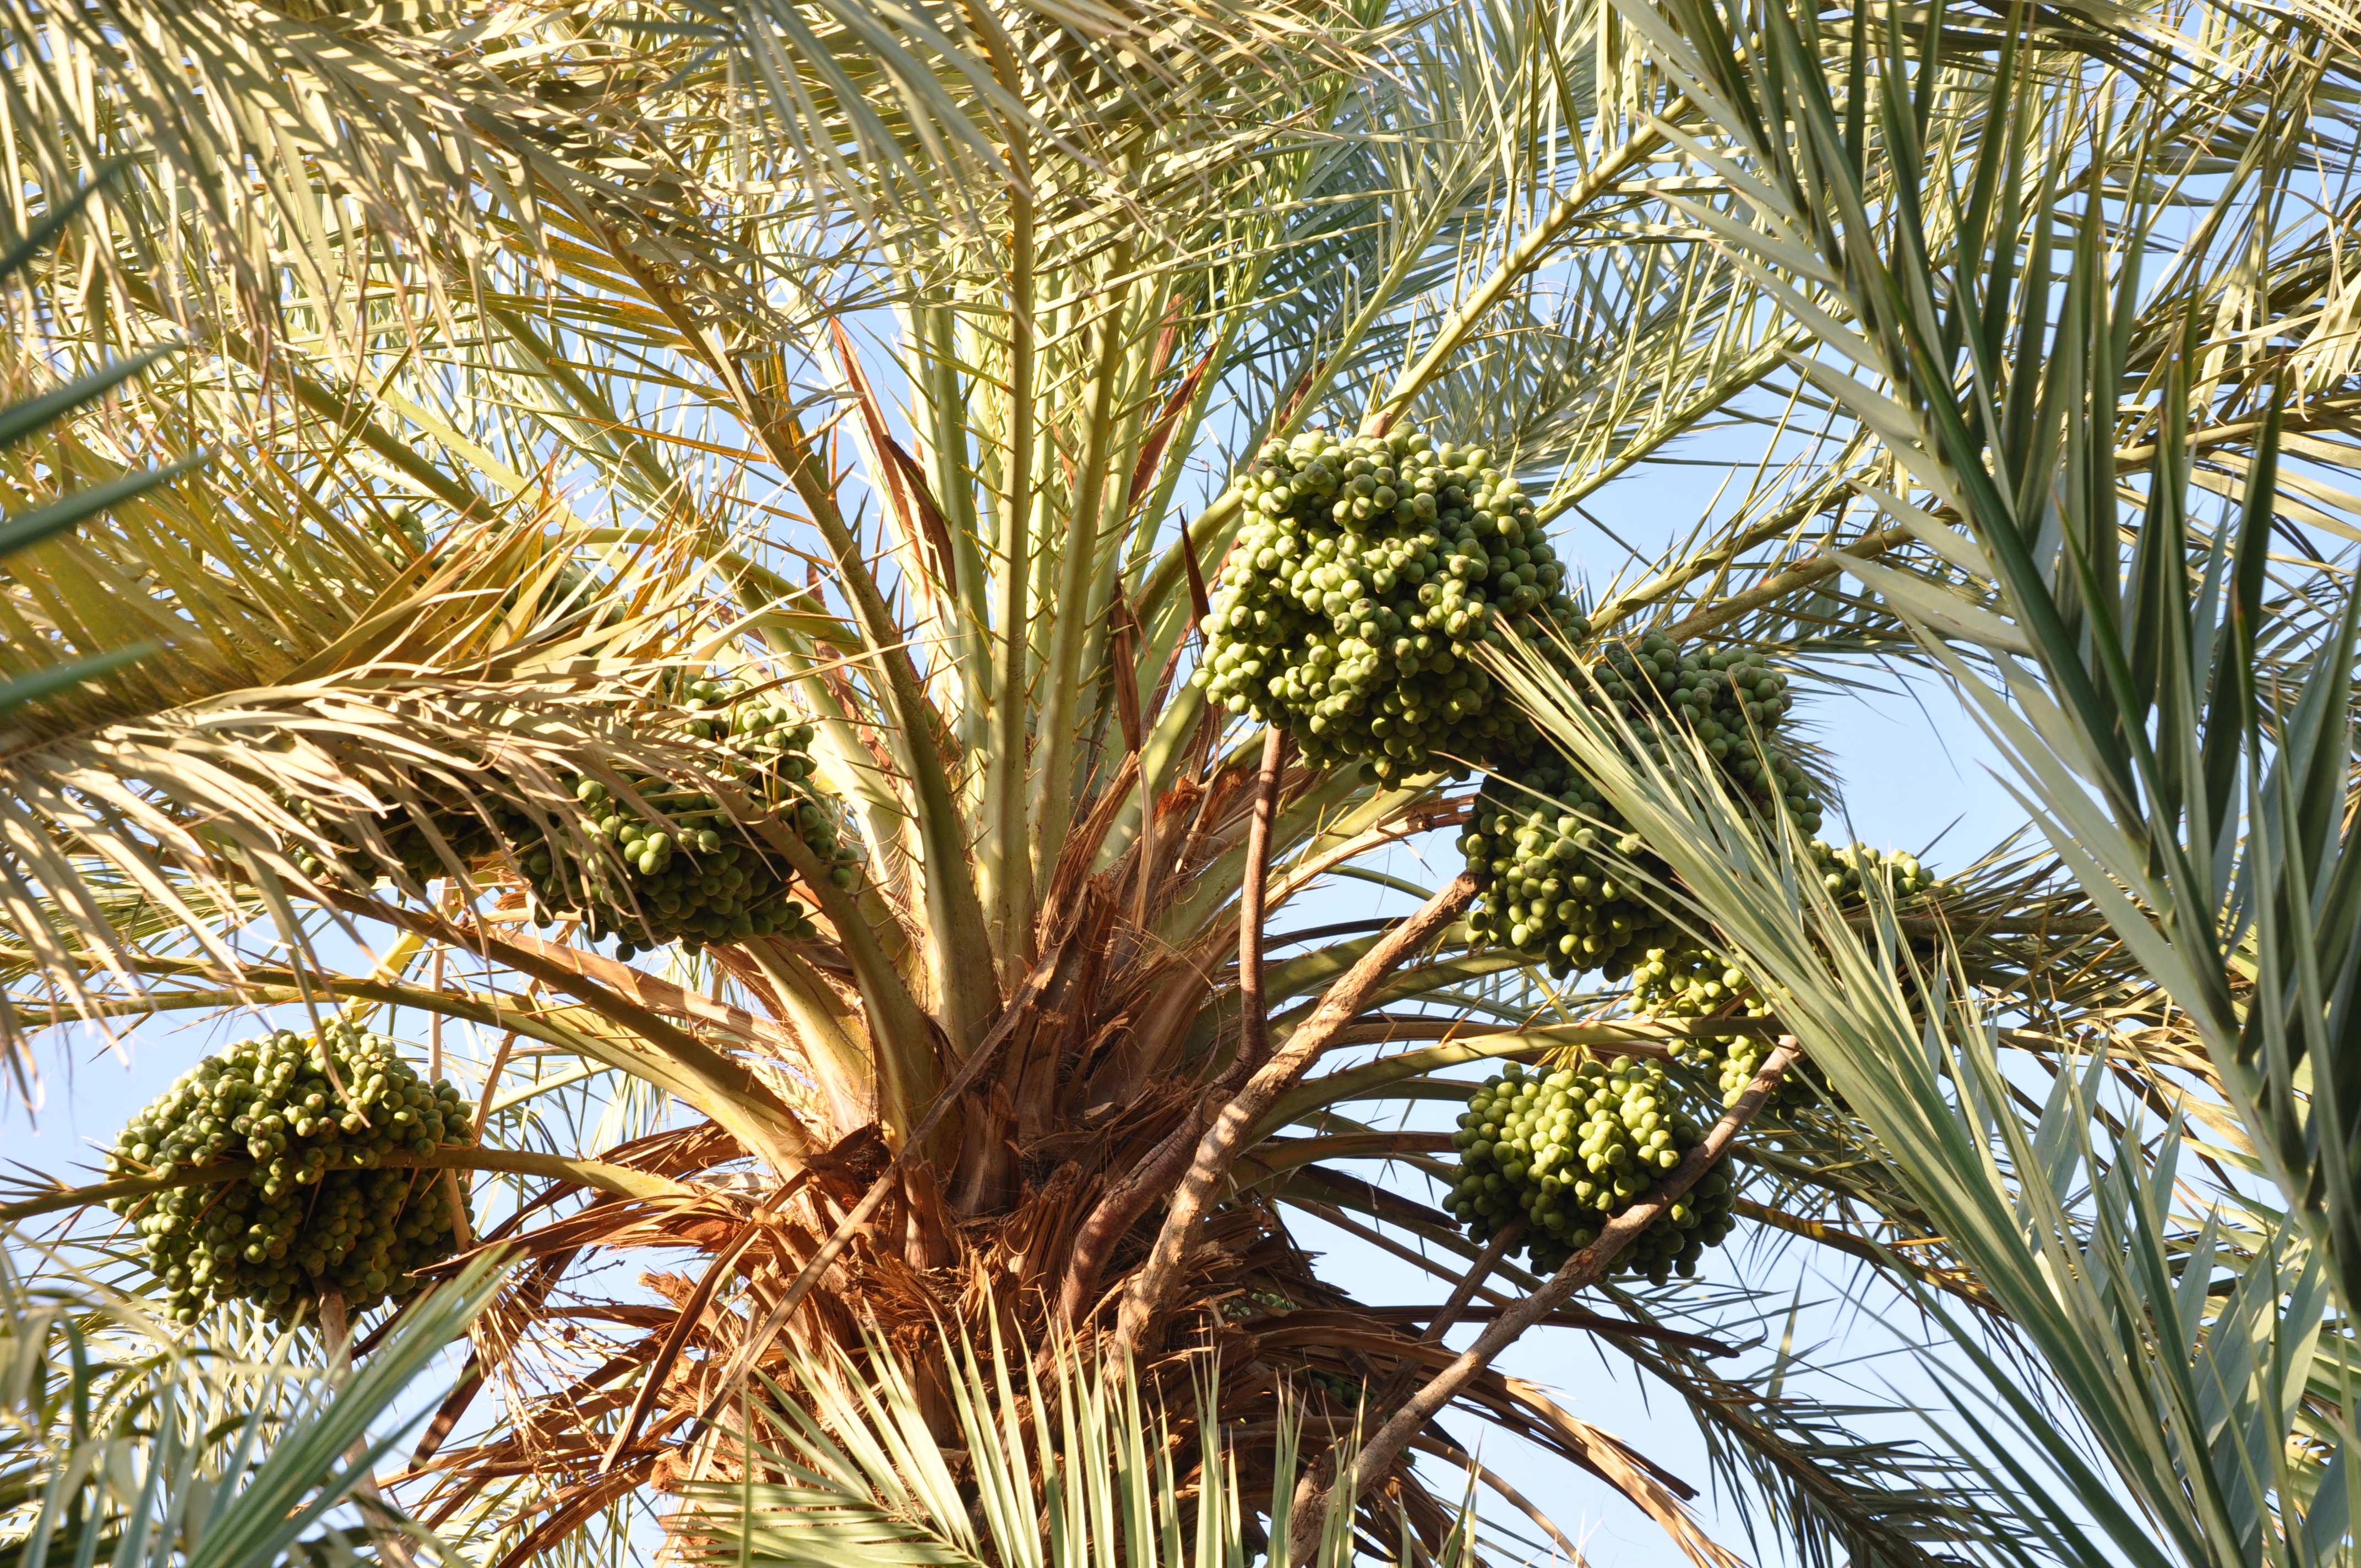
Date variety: Boufagous